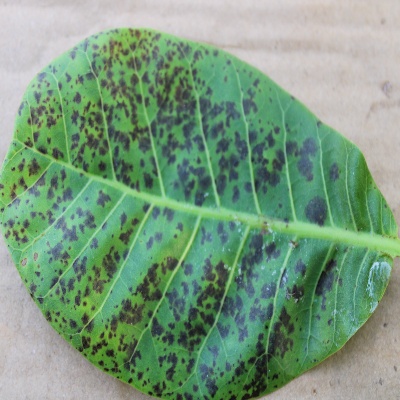
Crop: Cashew
Condition: anthracnose